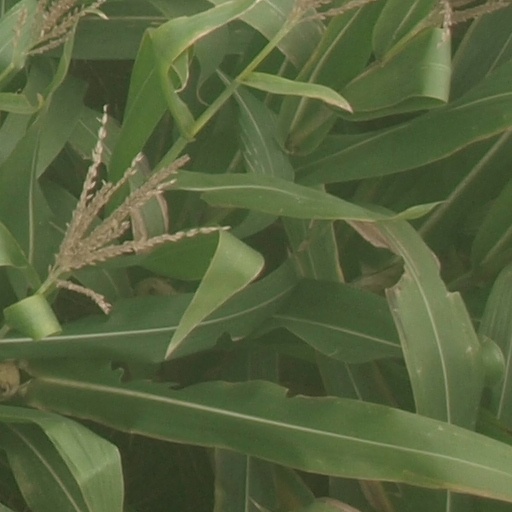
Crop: maize; corn